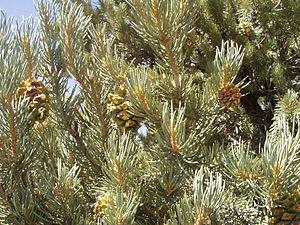
Pinus monophylla, le pin à une feuille, est un arbre appartenant à la famille des Pinacées et au genre Pinus. C'est la seule espèce de pins à n'avoir qu'une feuille par faisceau.
Les pins à pignons sont une sous-section qui regroupe de plusieurs espèces de Pins qui poussent principalement au sud-ouest des États-Unis et au Mexique. Ils appartiennent tous à la famille des Pinacées et au genre Pinus, et selon les classifications : soit sous-genre Ducampopinus section Parryana sous-section Cembroides, soit au sous-genre Strobus section Parrya sous-section Cembroides.